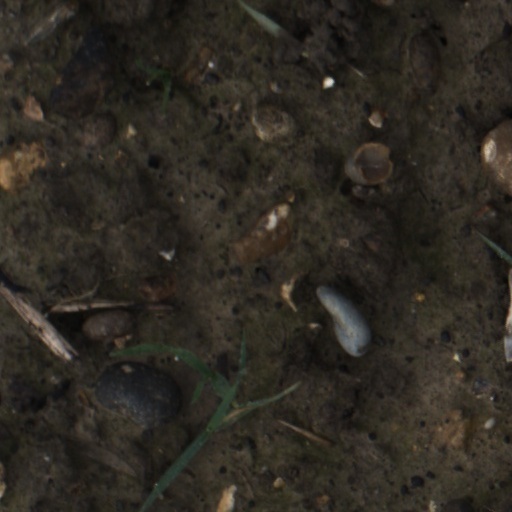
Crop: wheat